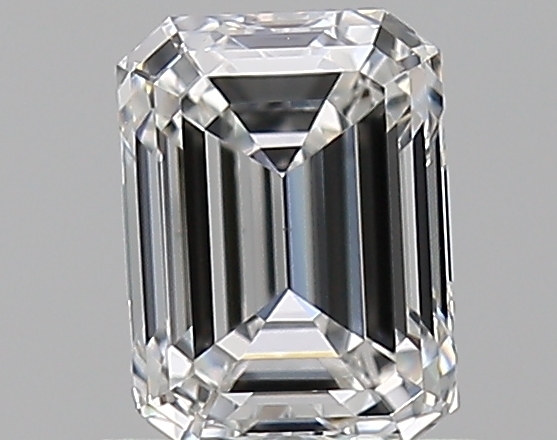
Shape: emerald
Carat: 0.7
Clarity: VS1
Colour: F
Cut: EX
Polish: EX
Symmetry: VG
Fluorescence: N
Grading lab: GIA
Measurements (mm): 5.76 x 4.26 x 2.89